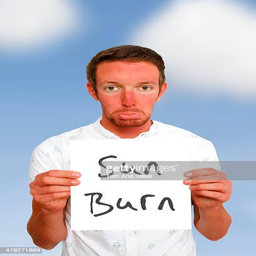
a sad man with sunburn holding up a sign